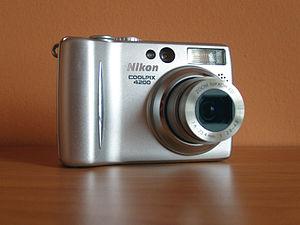
Le Nikon Coolpix 4200 est un appareil photographique numérique de type compact fabriqué par Nikon de la série de Nikon Coolpix.